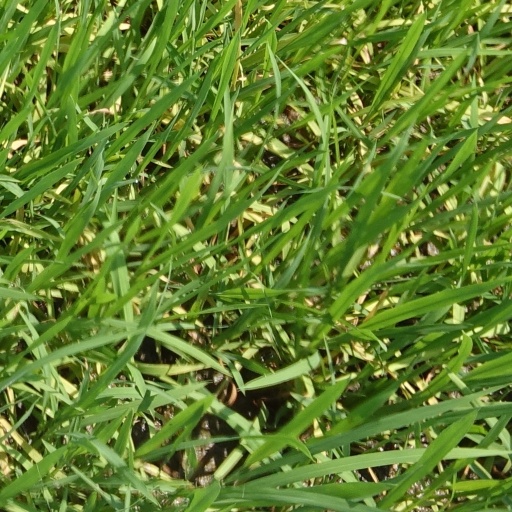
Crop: rice